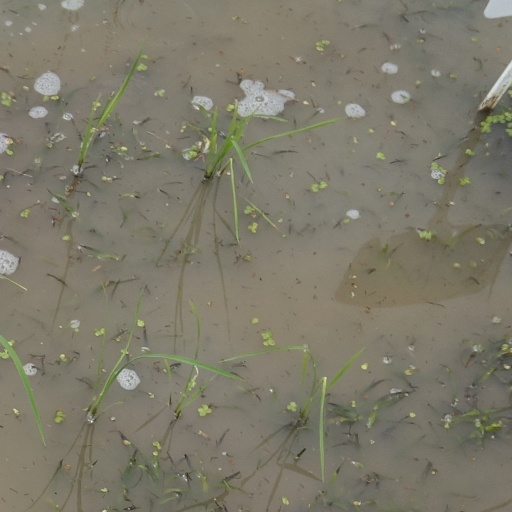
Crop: rice